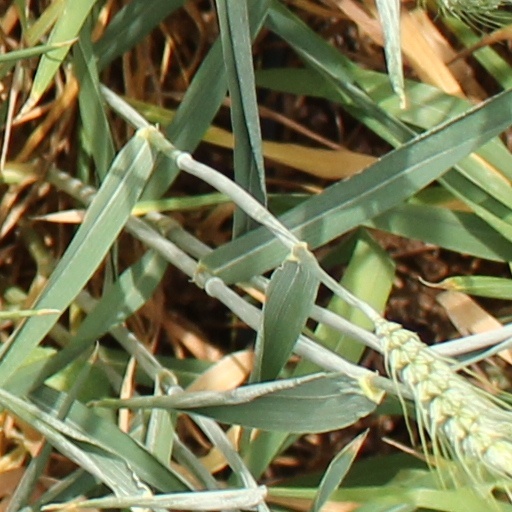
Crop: wheat